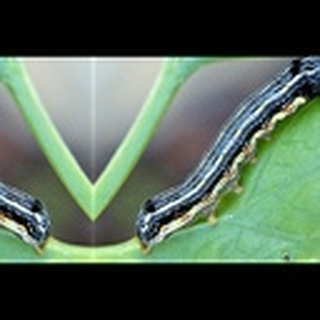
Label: cotton_army_worm